Karkh

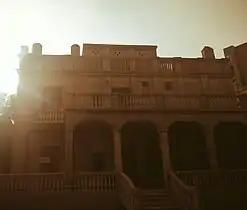

During the Royal era of Iraq, al-Karkh was the home to various cafés, three of which existed in al-Ja’ifar locality. The Arab game al-Sas was played during the holidays here and it was common to find women selling yogurt on the streets. Projects have also started to materialize in al-Karkh such as erecting the statue of King Faisal I in the Salhia area of al-Karkh which was sculpted by Italian sculptor Pietro Canonica in 1933 to symbolize the important role of the Iraqi King and al-Shawy Mosque which was opened in the presence of King Faisal II and a bunch of Baghdadi scholars in 1957.